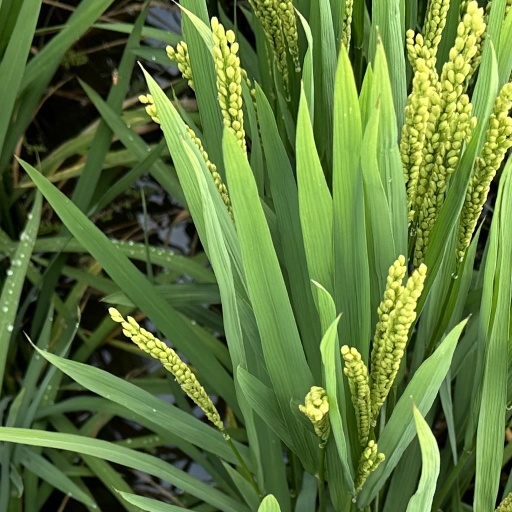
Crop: rice